Molon labe

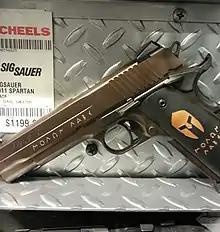
The phrase inscribed on a SIG Sauer 1911 "Spartan" semi-automatic pistol in the United States, 2015

Allusion to the phrase in an English translation ("come and take it!") is recorded in the context of the Revolutionary War, noted in 1778 at Fort Morris in the Province of Georgia, and later in 1835 at the Battle of Gonzales during the Texas Revolution where it became a prevalent slogan.